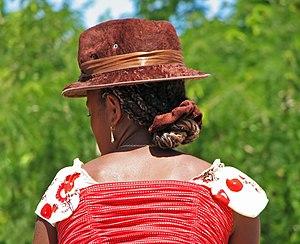
Femme avec tresses portant un chapeau près de Tuléar, Madagascar
Toliara, appelée Tuléar en français, est la plus grande ville du Sud de Madagascar. C'est le chef-lieu de la région Atsimo-Andrefana après avoir été celui de la province de Toliara. Ce port est situé à 540 km de Fianarantsoa et à 951 km de la capitale, Antananarivo, par la route nationale 7. La population de son aire urbaine était estimée en 2014 à plus de 250 000 habitants. Elles s'étend au bord du canal de Mozambique et à proximité du tropique du Capricorne,